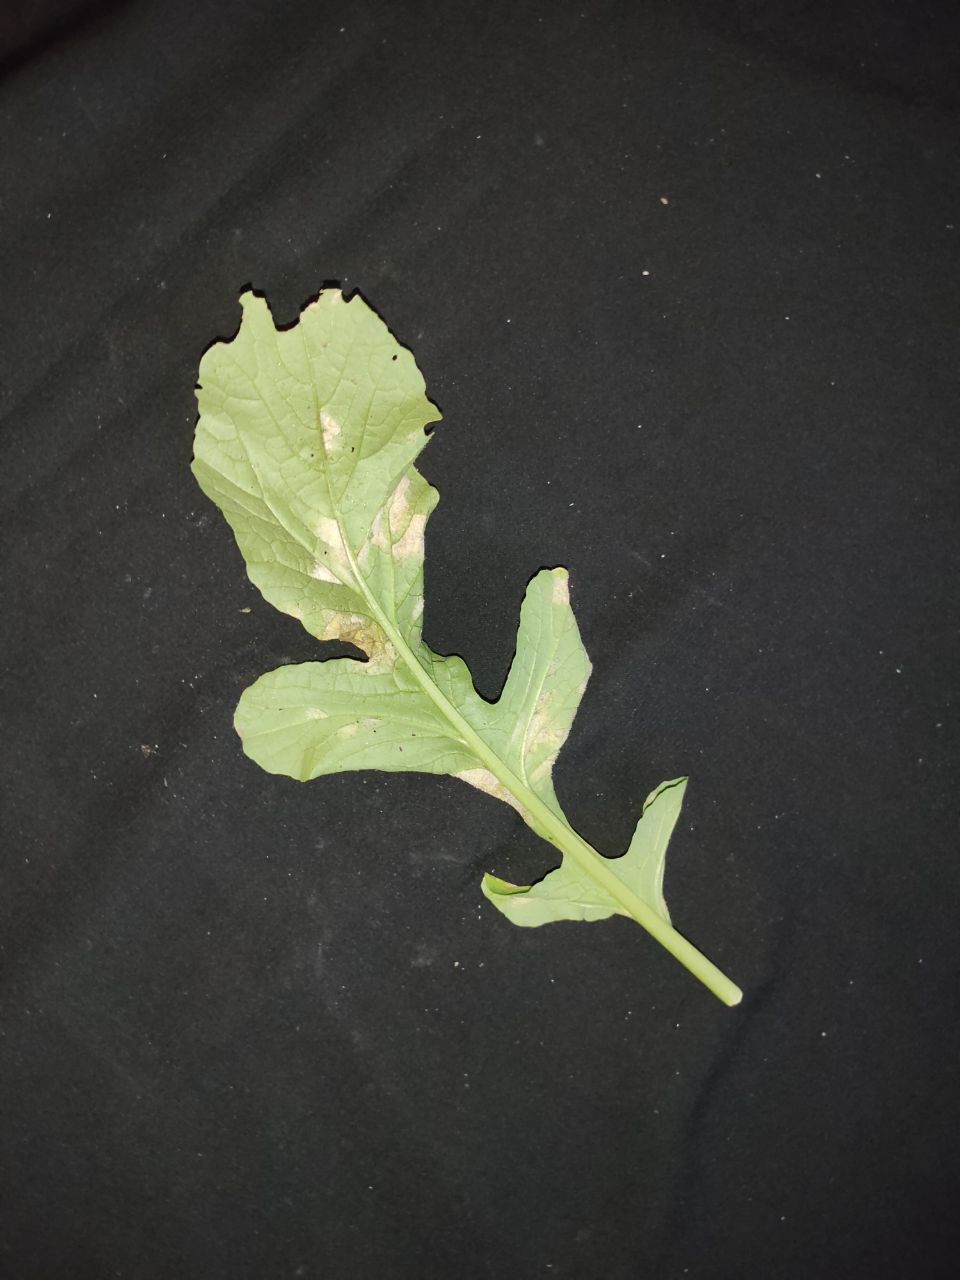
Label: Mosaic virus